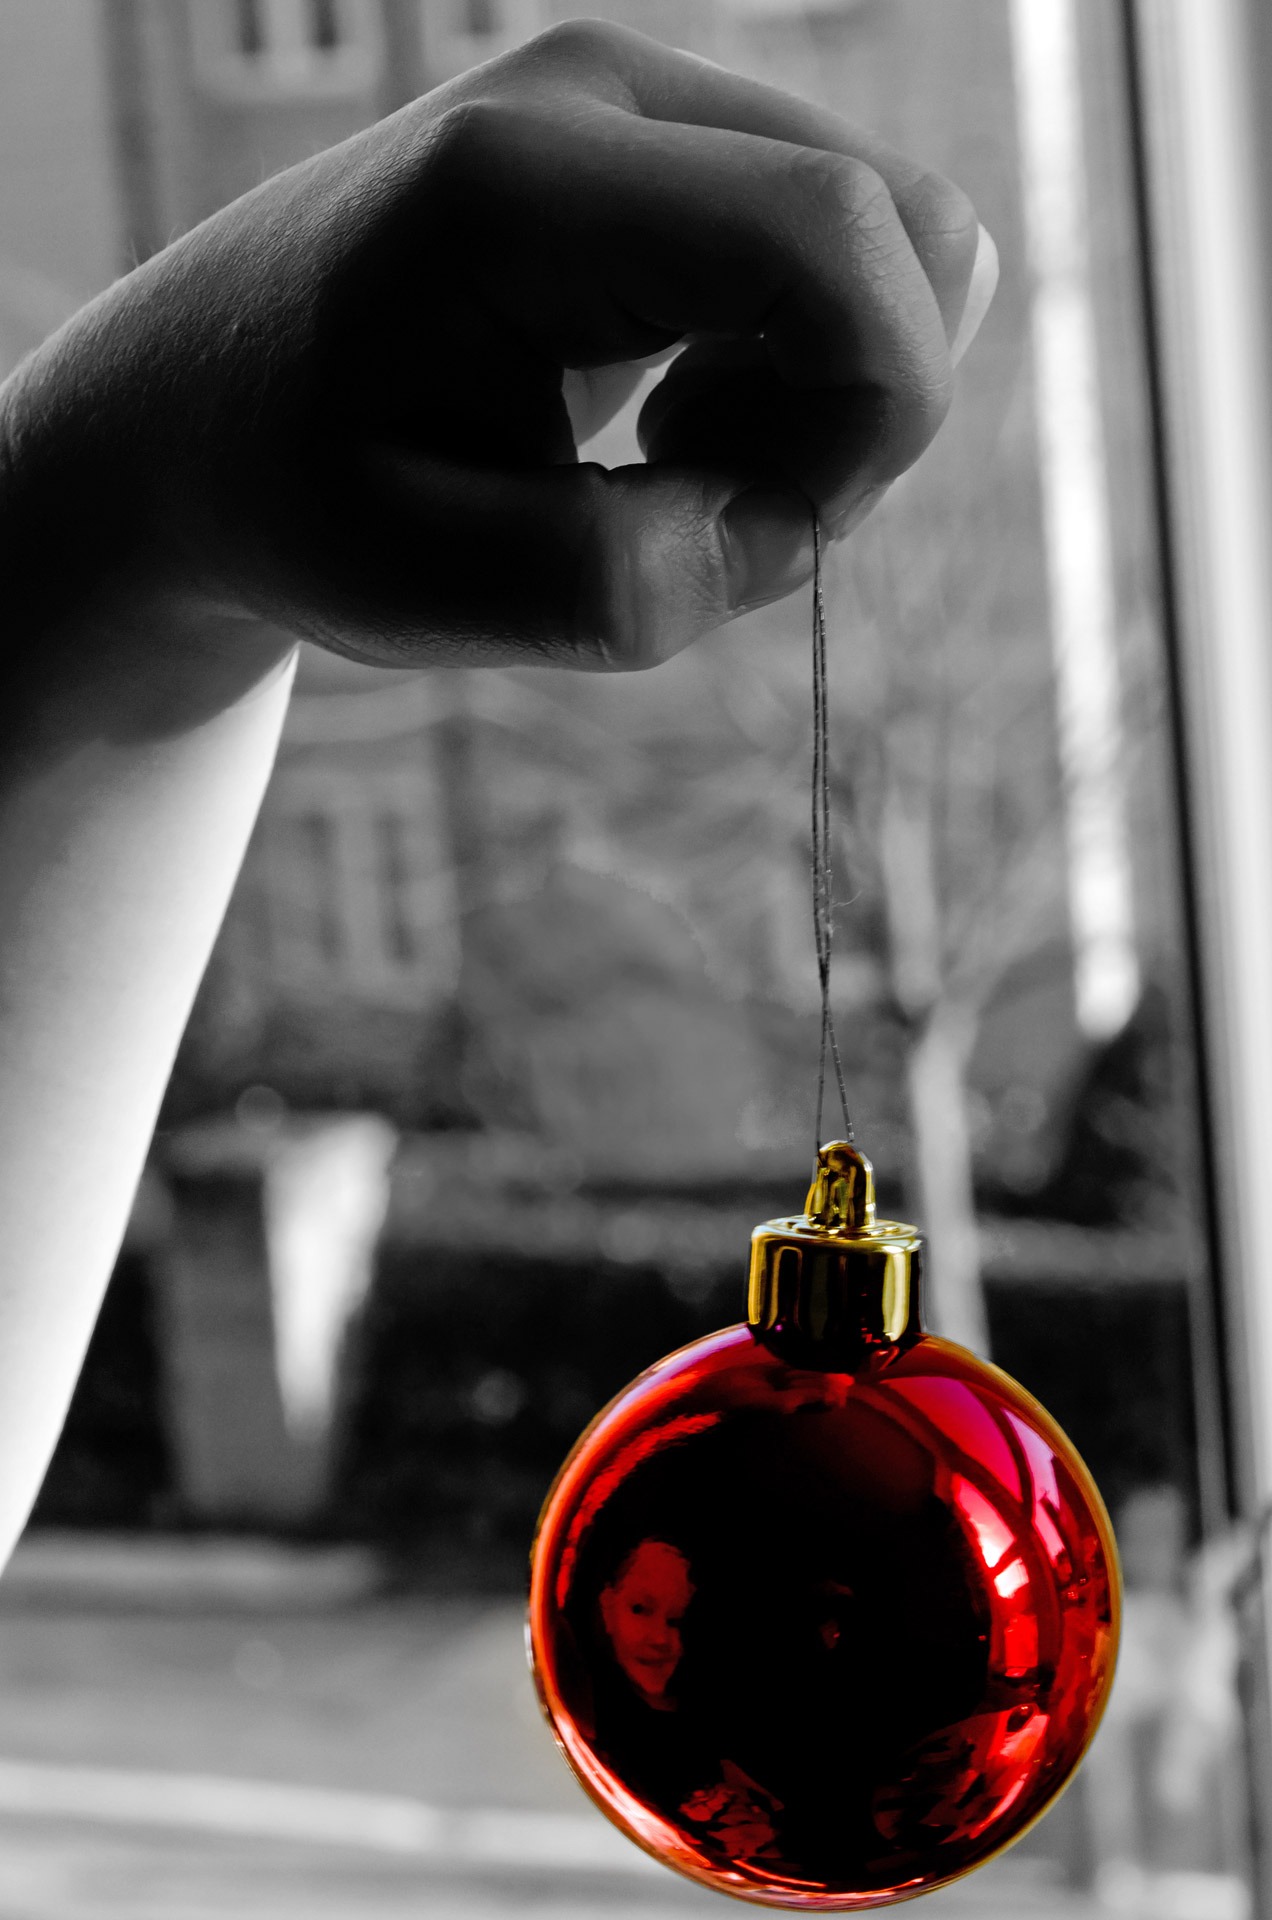
hand, light, white, photography, glass, celebration, decoration, red, color, holiday, child, object, black, monochrome, christmas, season, glitter, ornament, close up, happy, balls, december, shiny, xmas, baubles, shape